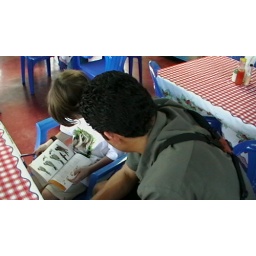
Mason and Kevin checking off birds in the book at lunch